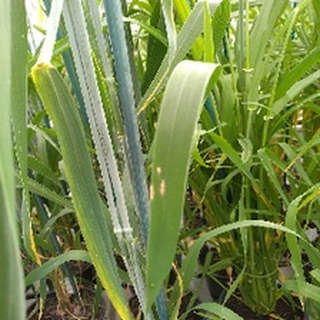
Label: wheat_mildew